Lawrence C. Jones

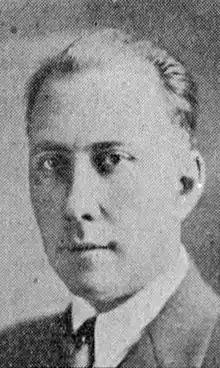
"Barre Daily Times", November 7, 1934

Lawrence C. Jones (August 10, 1893 – July 9, 1972) was a Vermont attorney and politician who served for 10 years as Vermont Attorney General.